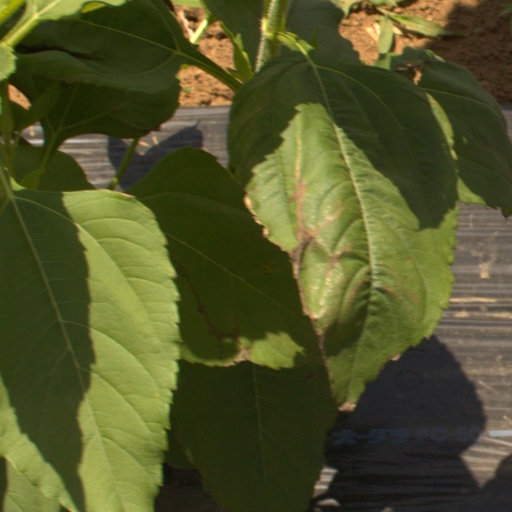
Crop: Jerusalem artichoke